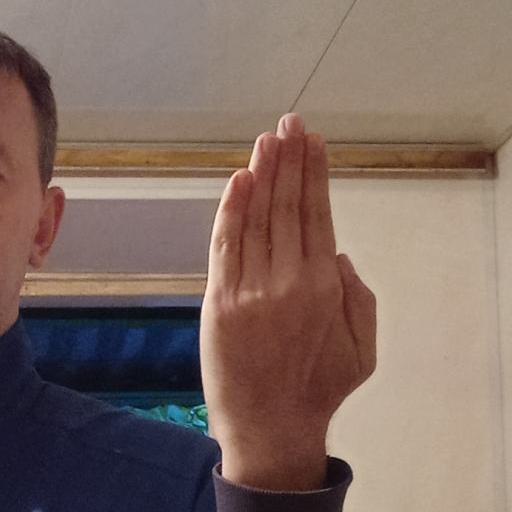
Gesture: stop_inverted